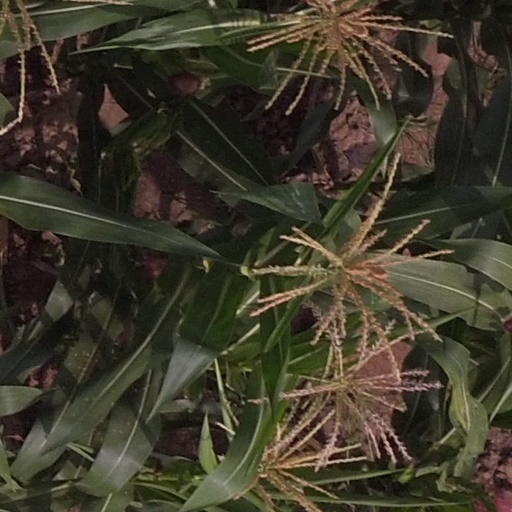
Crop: maize; corn